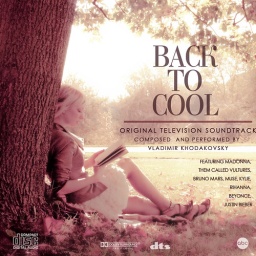
girl sitting under the tree